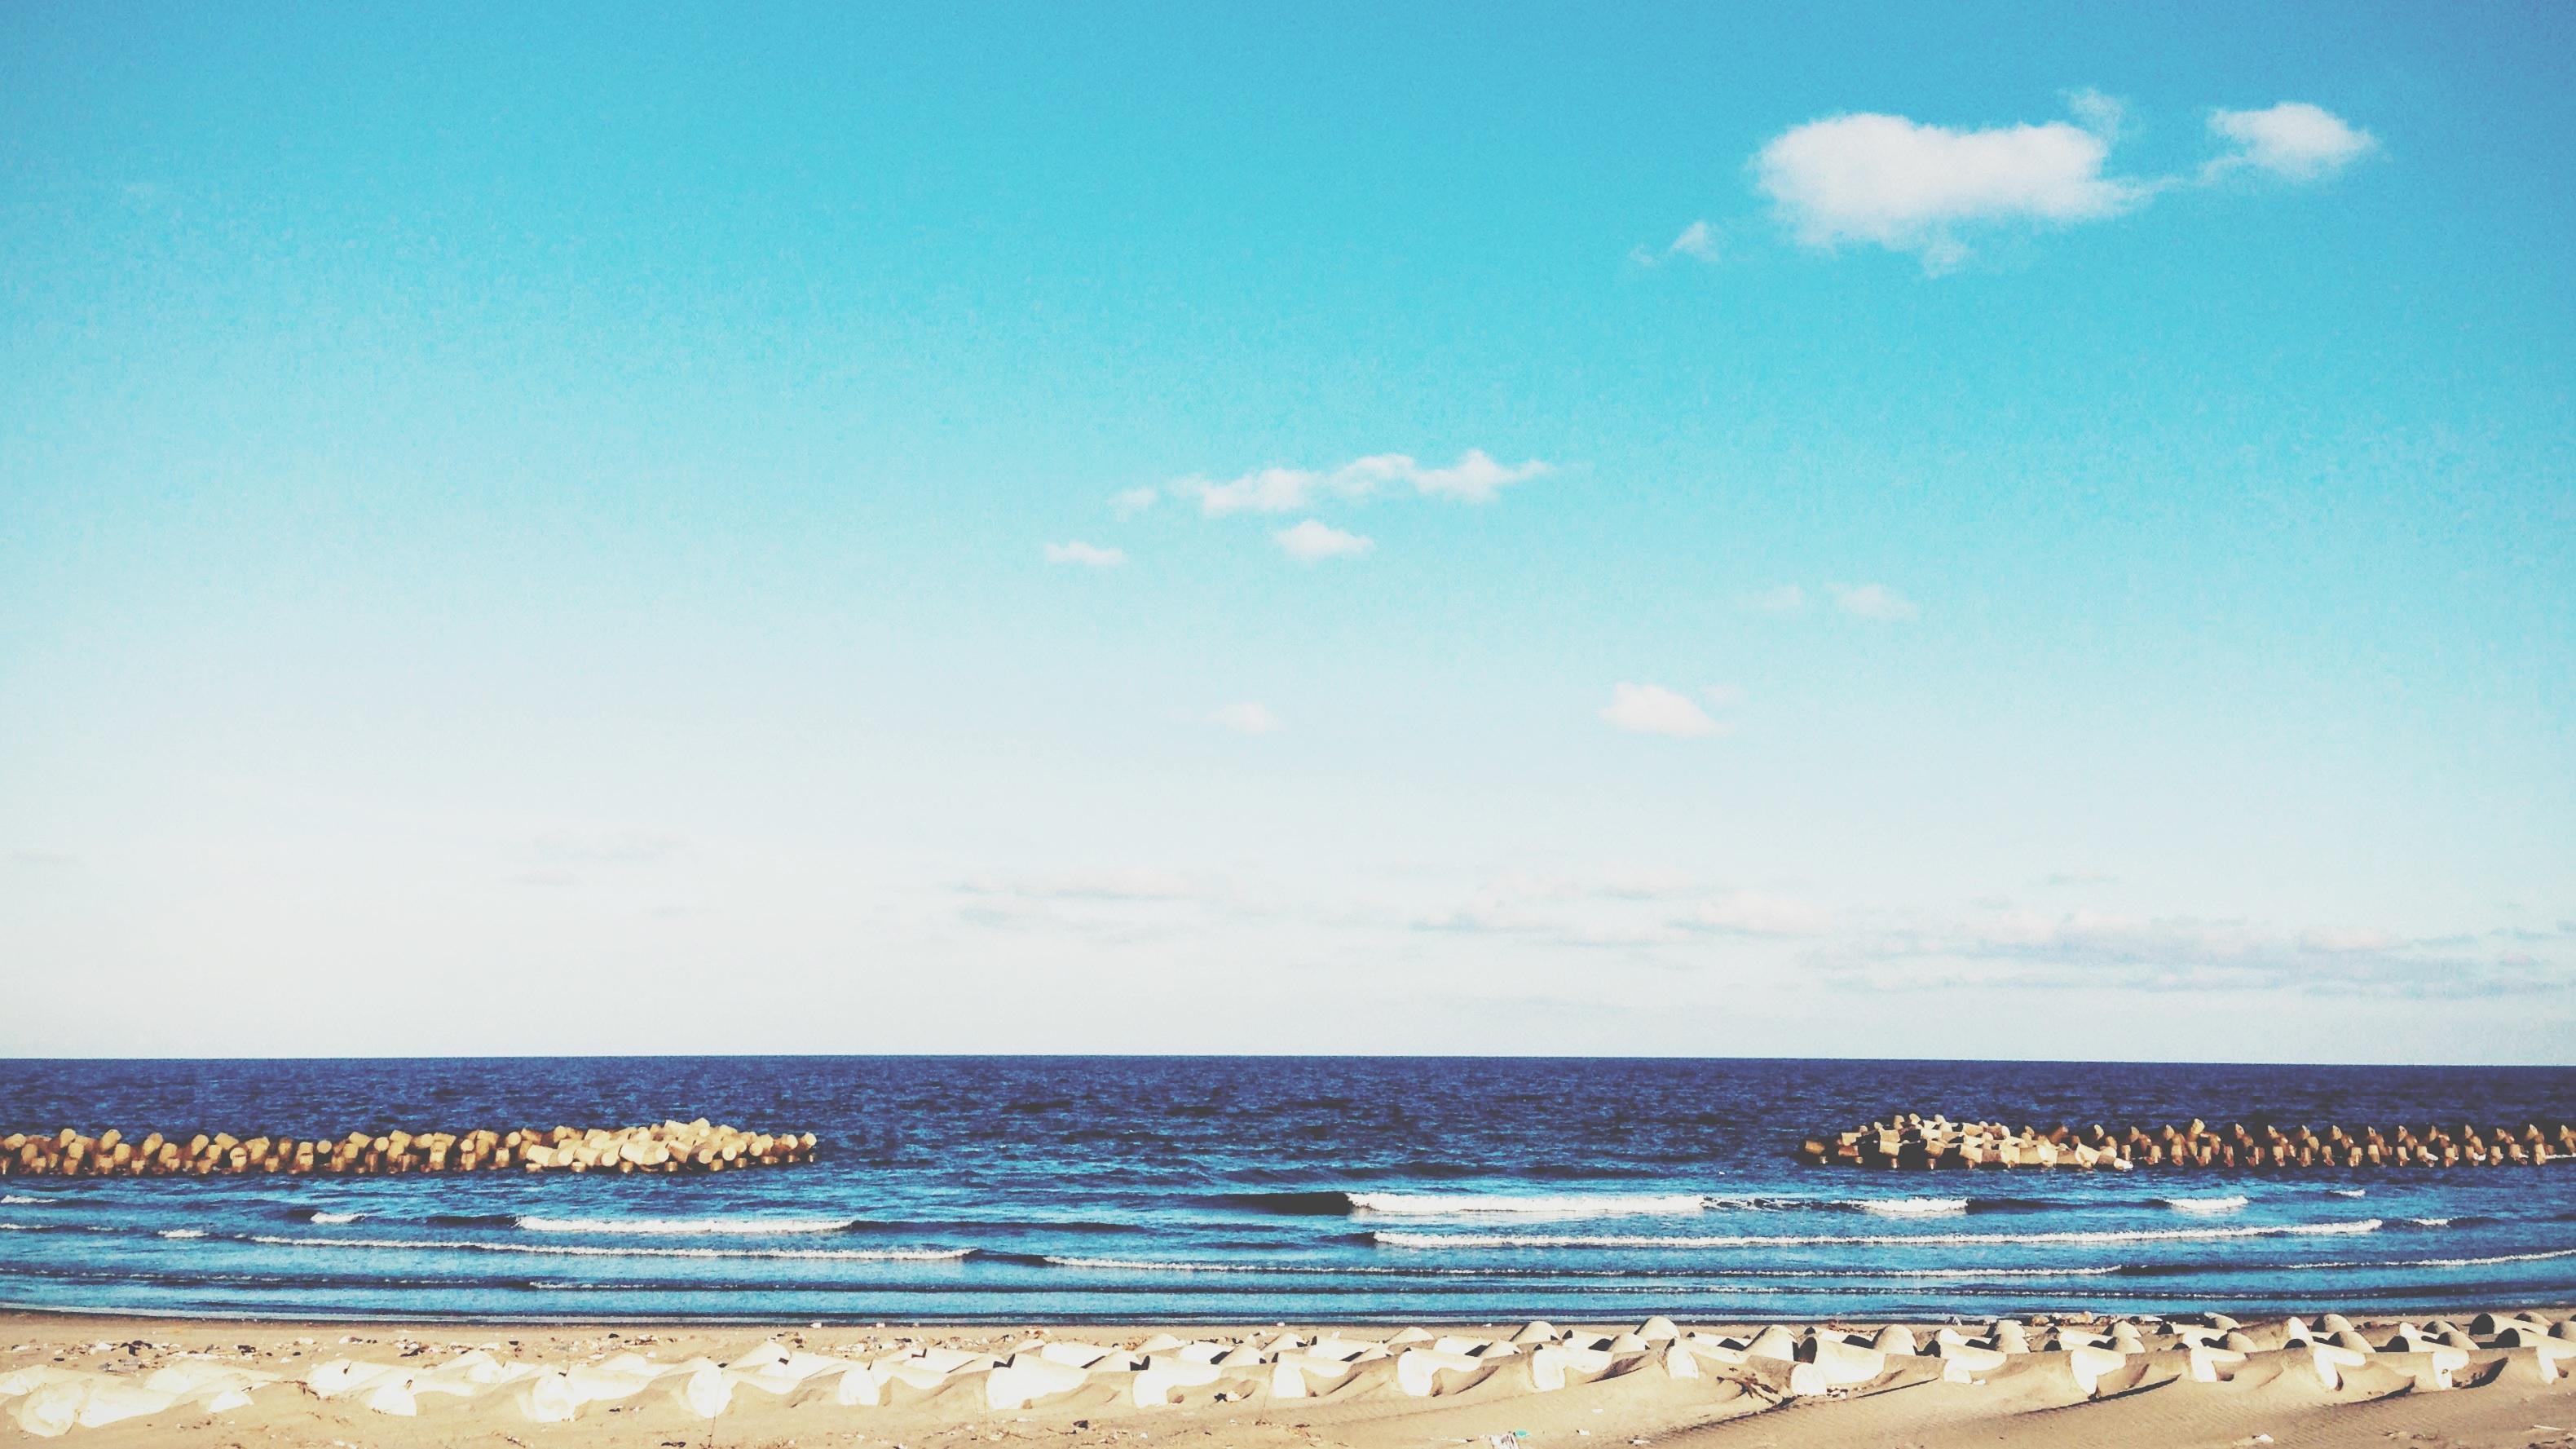
beach, sea, coast, sand, ocean, horizon, sky, sunlight, morning, shore, wave, vacation, dusk, bay, body of water, wind wave